East Indies

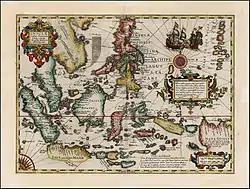
A 1606 map of the East Indies

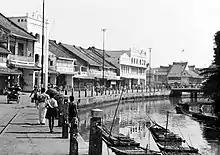
Batavia, Dutch East Indies.

The East Indies (or simply the Indies) is a term used in historical narratives of the Age of Discovery. The "Indies" broadly referred to various lands in the East or the Eastern Hemisphere, particularly the islands and mainlands found in and around the Indian Ocean by Portuguese explorers, soon after the Cape Route was discovered. In a narrow sense, the term was used to refer to the Malay Archipelago, which today comprises the Philippine Archipelago, Indonesian Archipelago, Borneo, and New Guinea. Historically, the term was used in the Age of Discovery to refer to the coasts of the landmasses comprising the Indian subcontinent and the Indochinese Peninsula along with the Malay Archipelago.